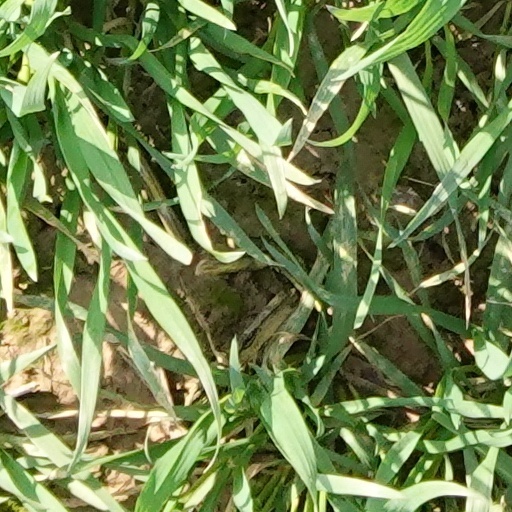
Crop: wheat